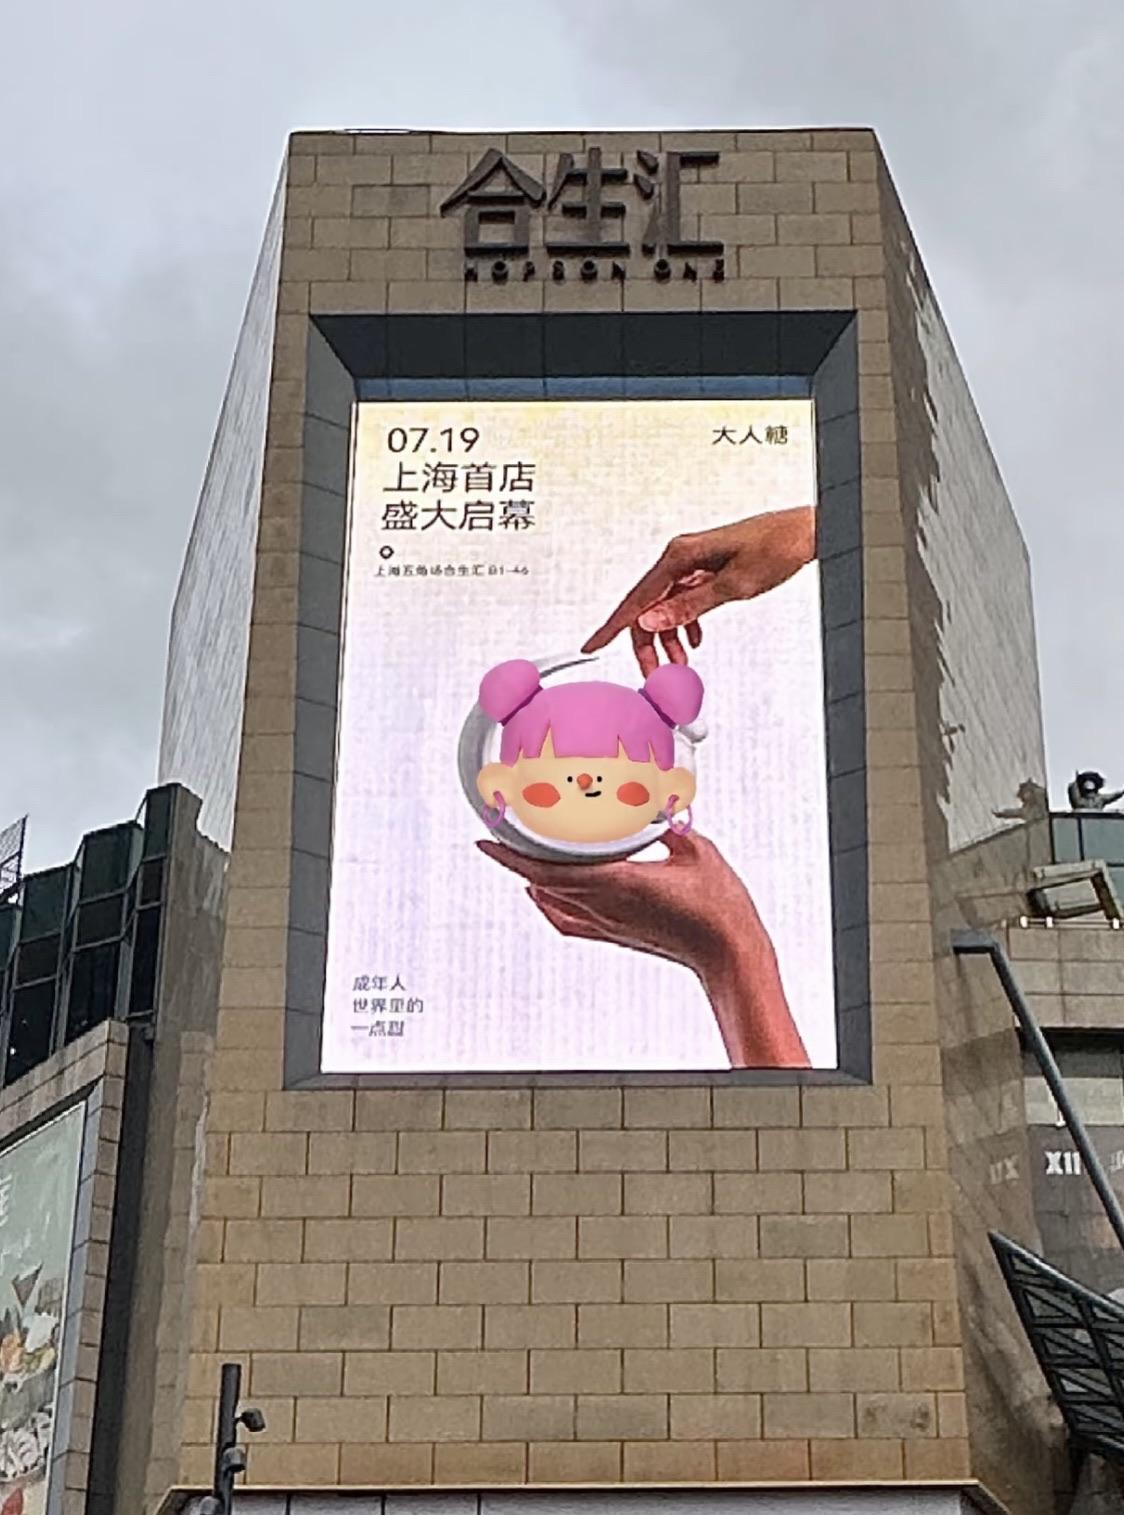
地标名称：上海合生汇
所在城市：上海市·杨浦区